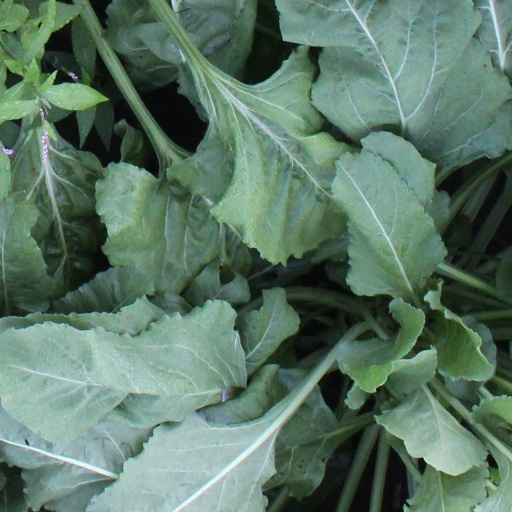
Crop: sugar beet